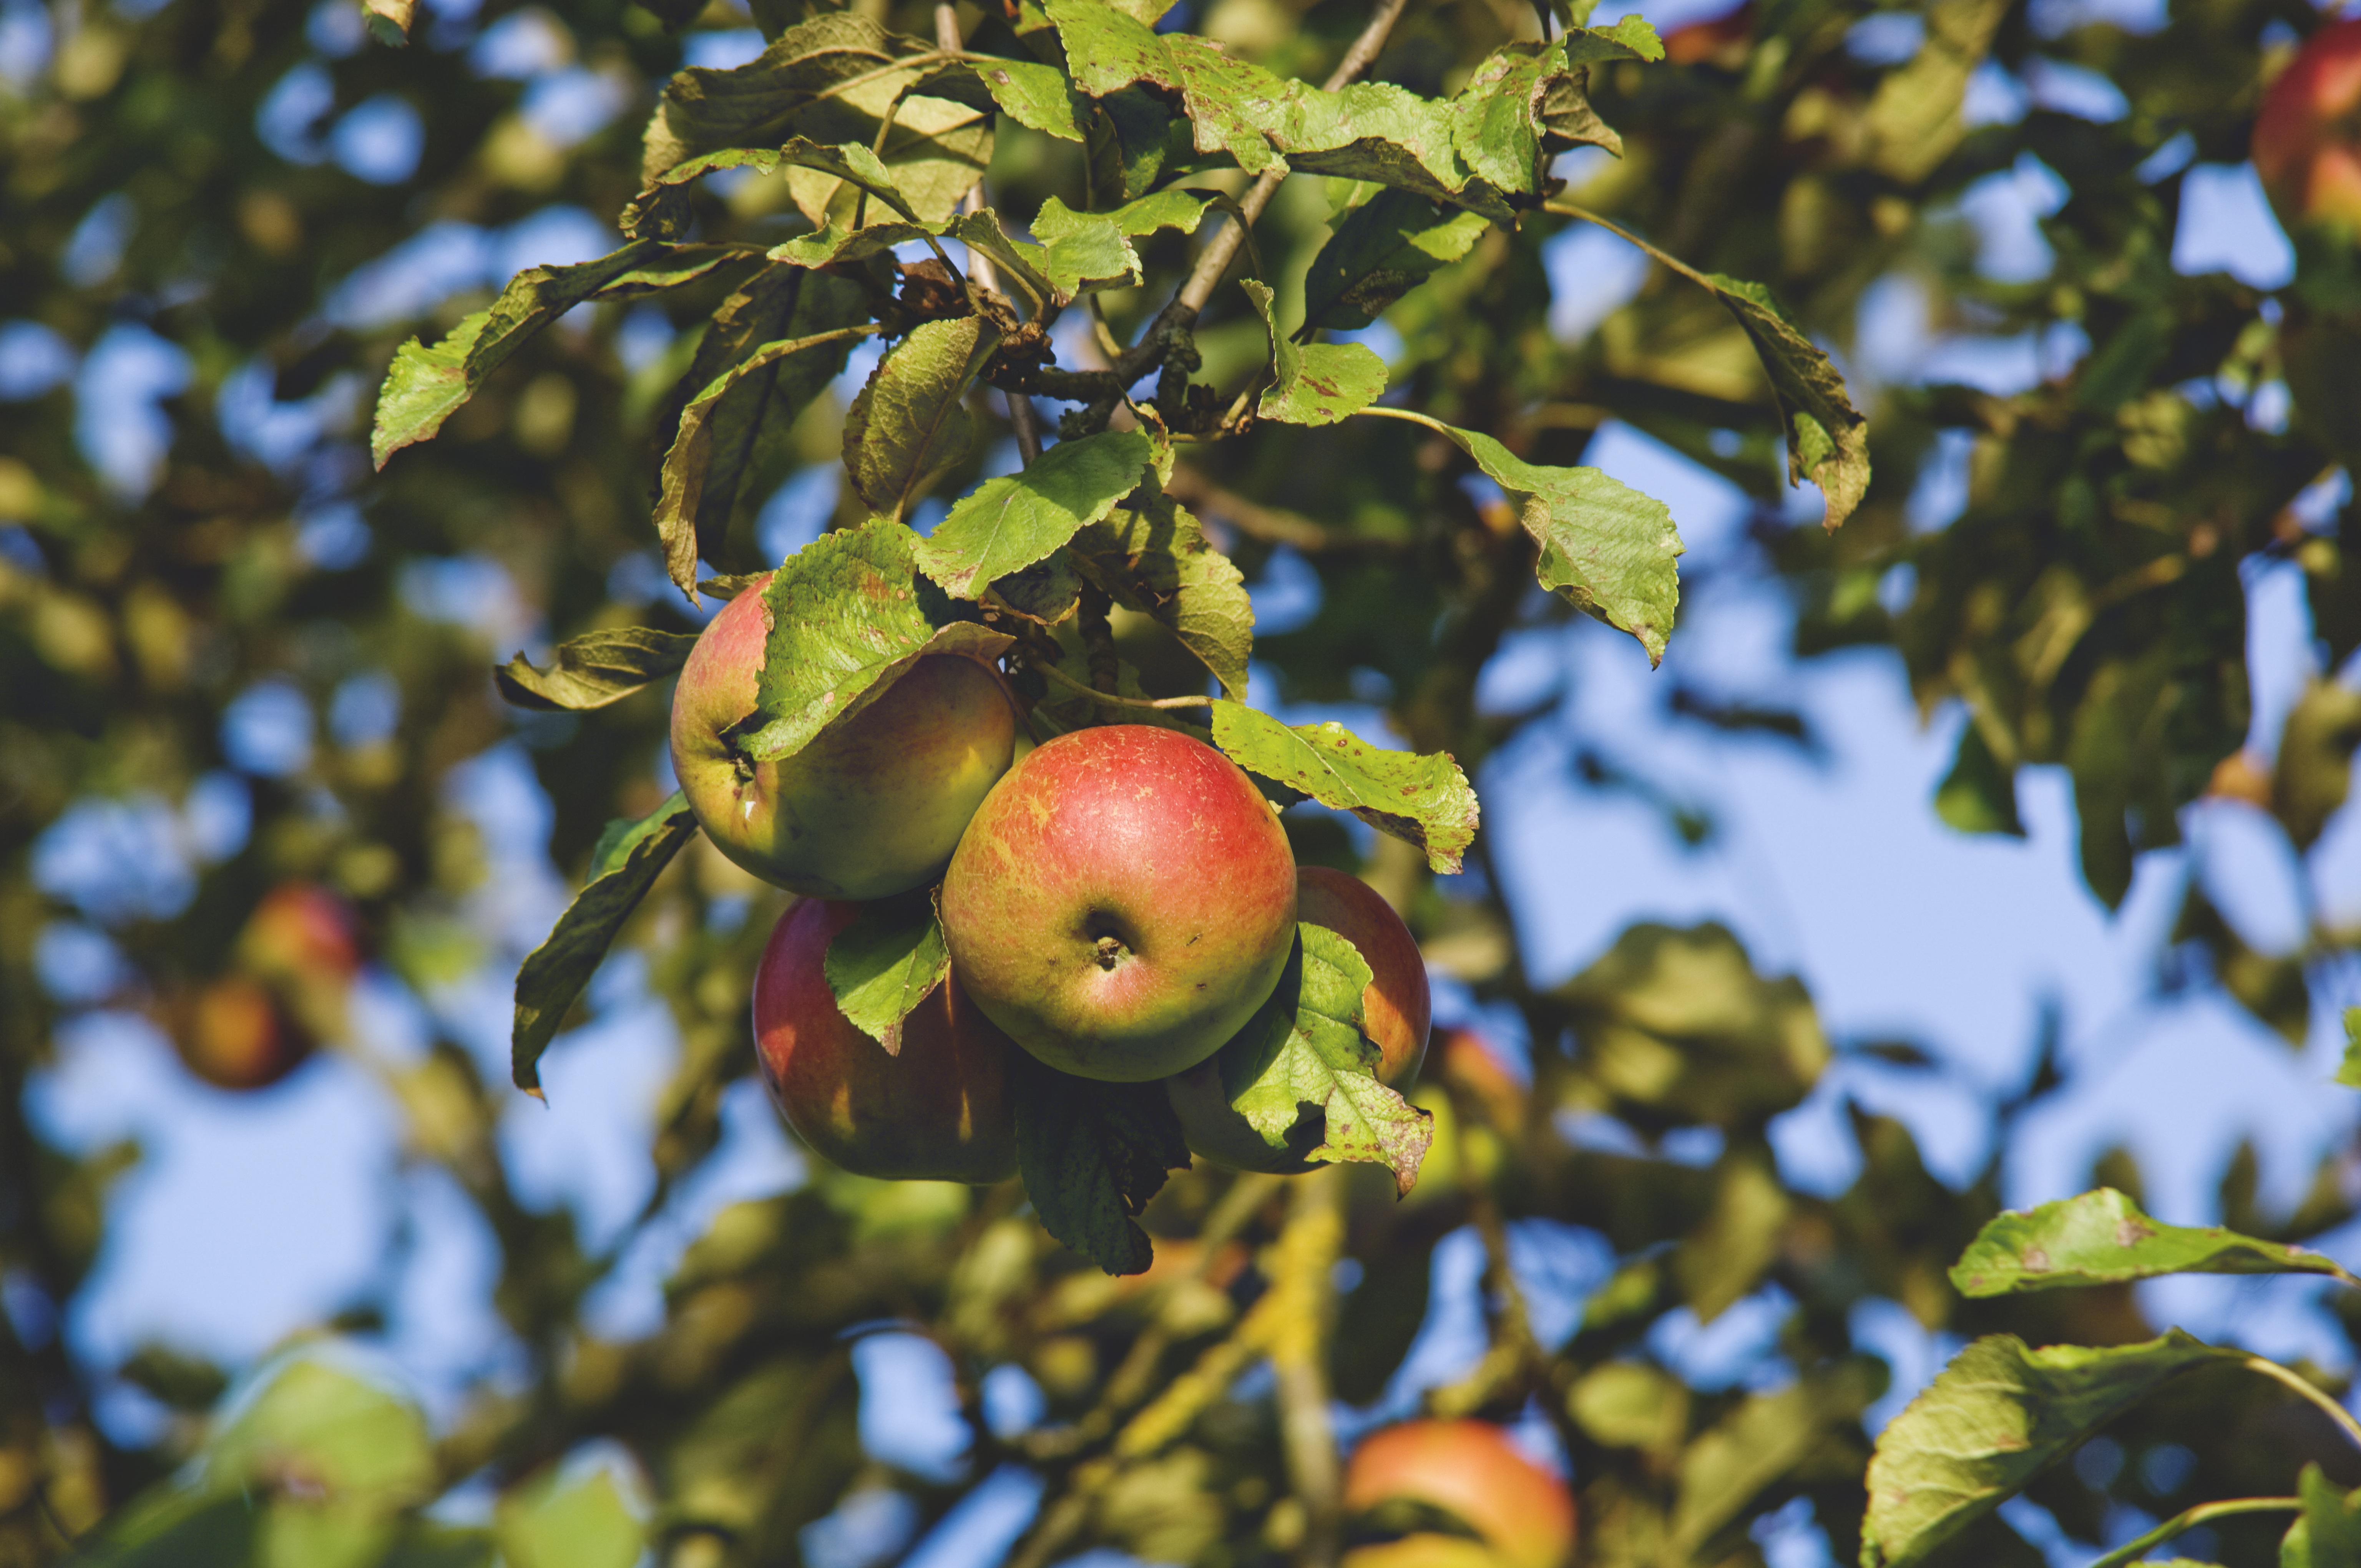
apple, tree, nature, branch, blossom, plant, fruit, sunlight, leaf, flower, orchard, food, green, red, harvest, produce, autumn, botany, close, flora, season, red apple, leaves, shrub, fruits, apple tree, kernobstgewaechs, flowering plant, rose family, woody plant, land plant